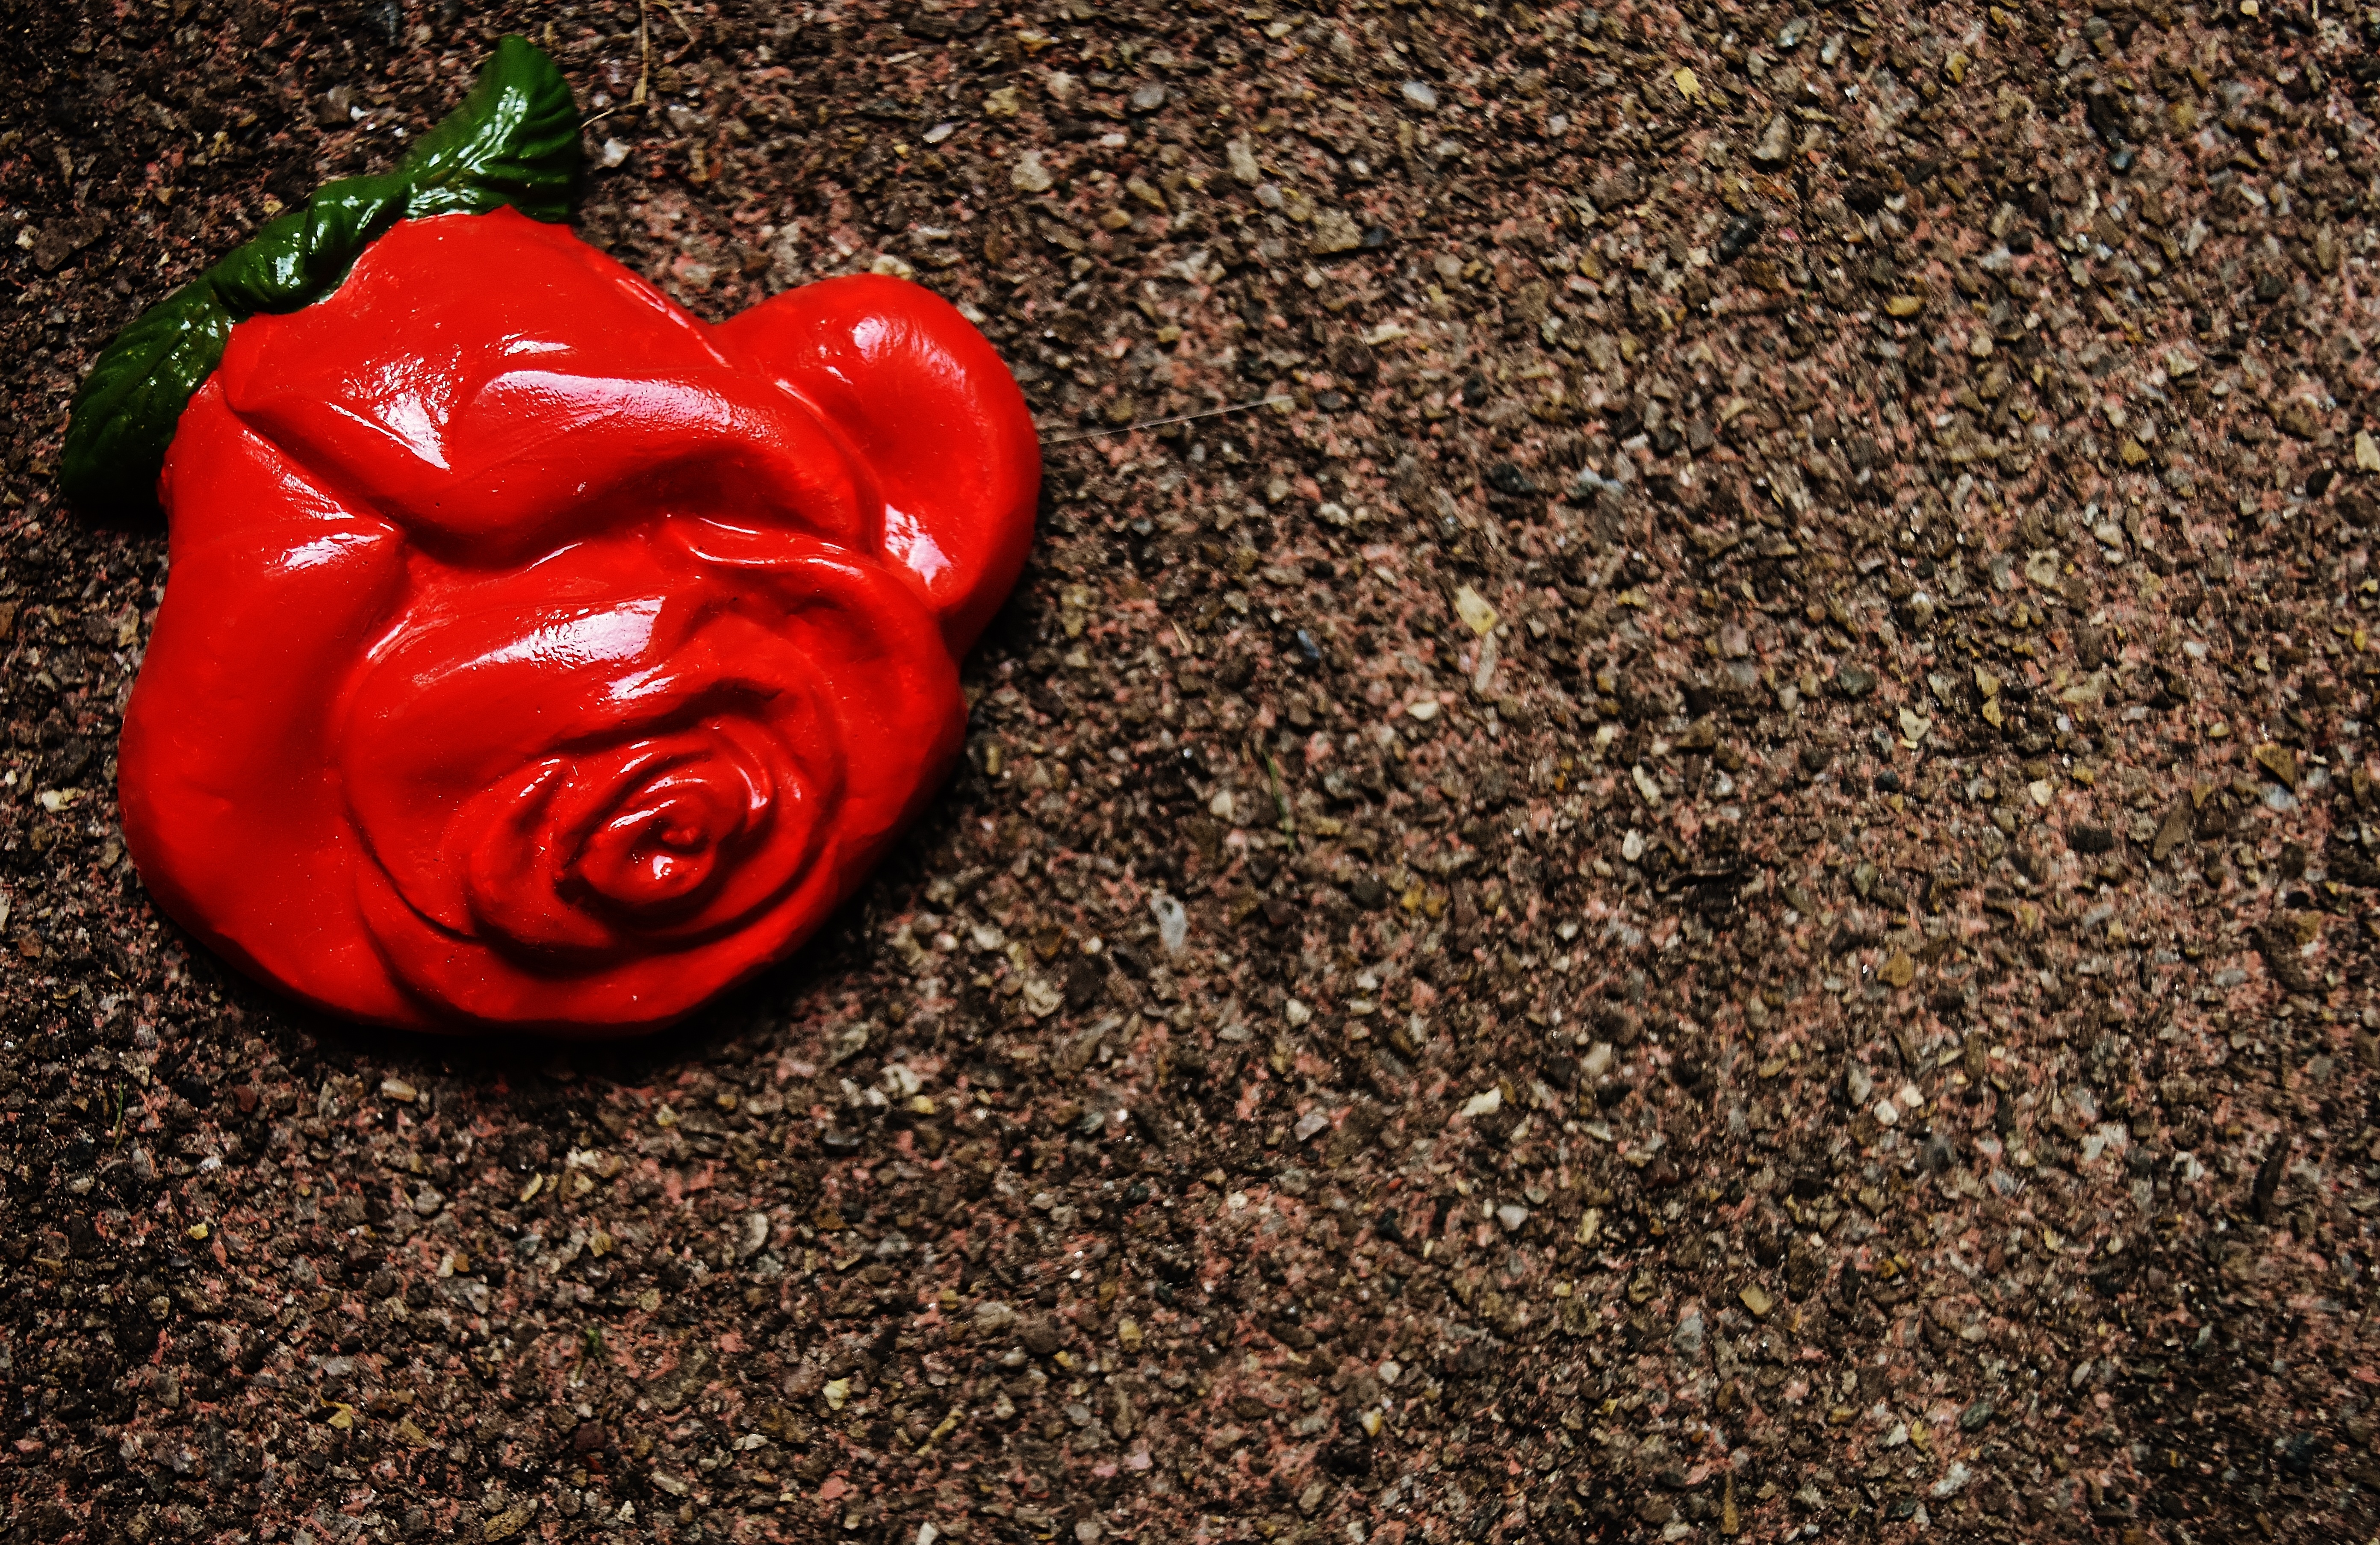
plant, photography, leaf, flower, petal, rose, decoration, red, produce, soil, craft, colorful, close up, art, decorative, painted, cast, macro photography, hand labor, tinker, flowering plant, gypsum, land plant